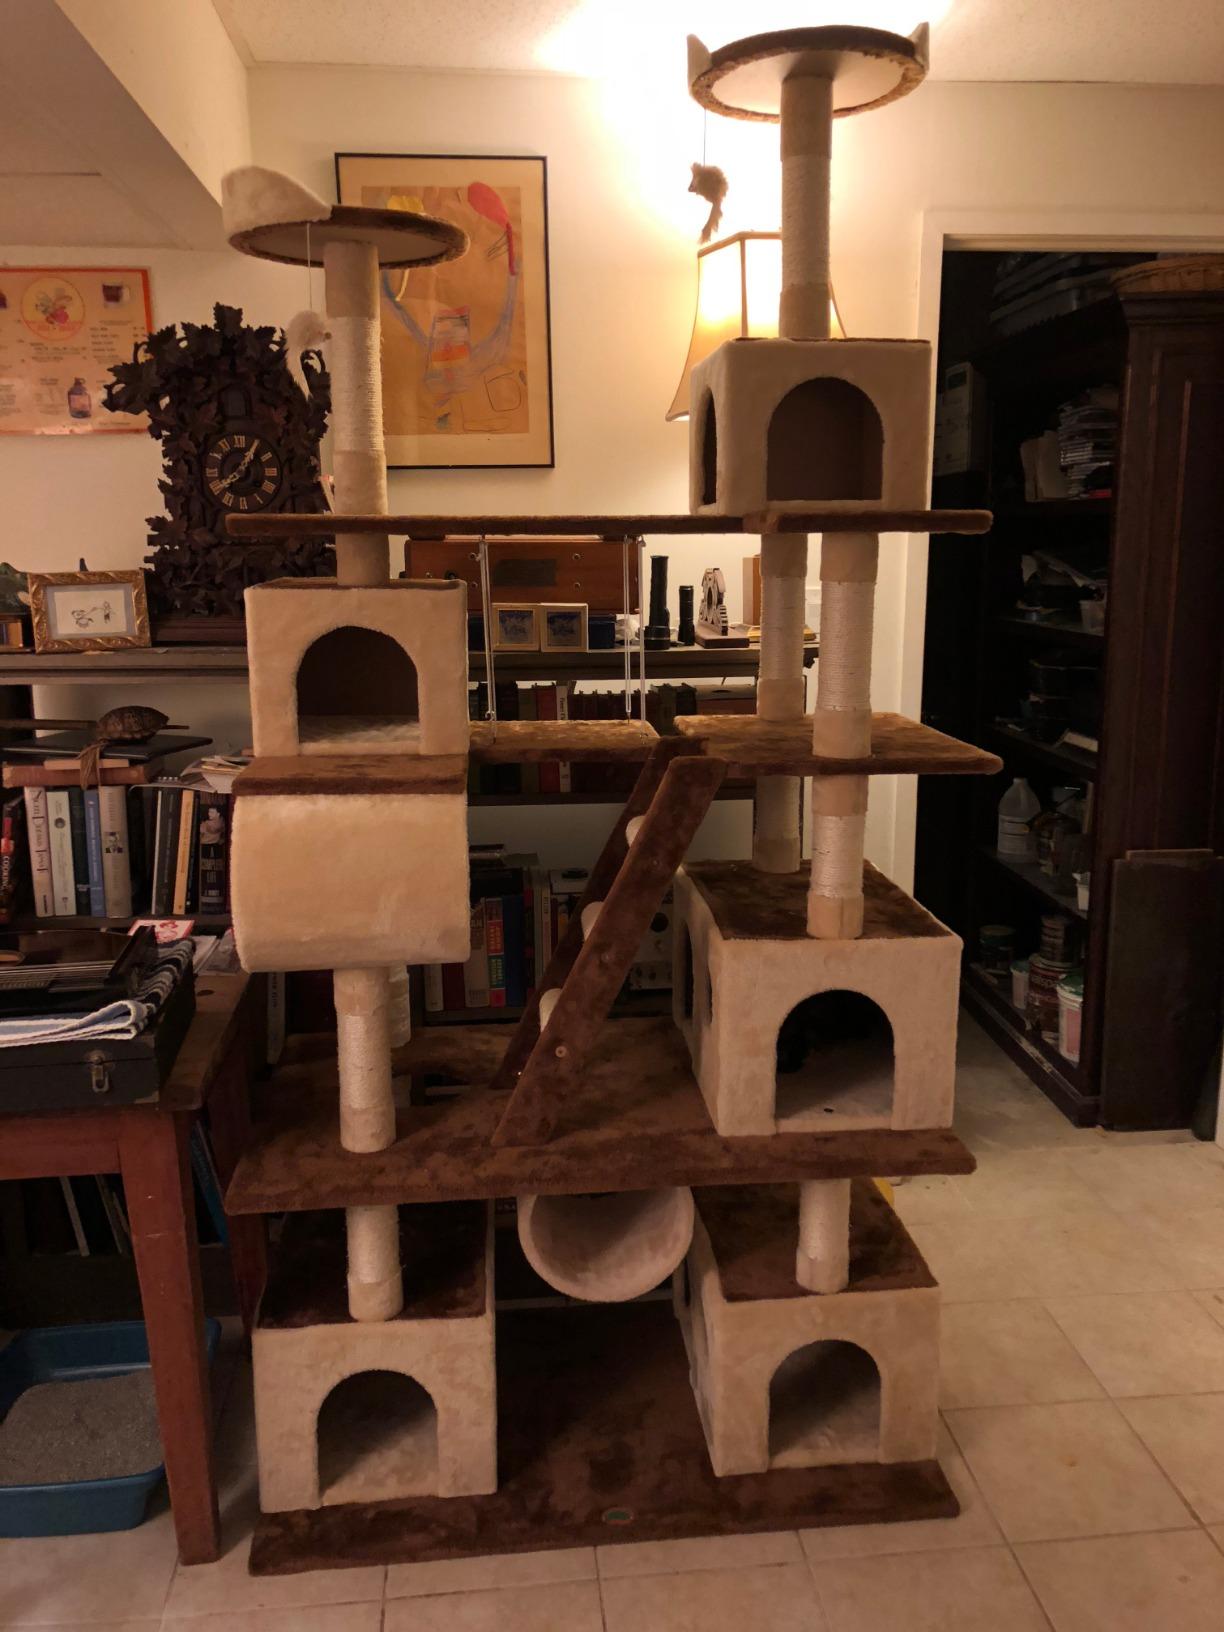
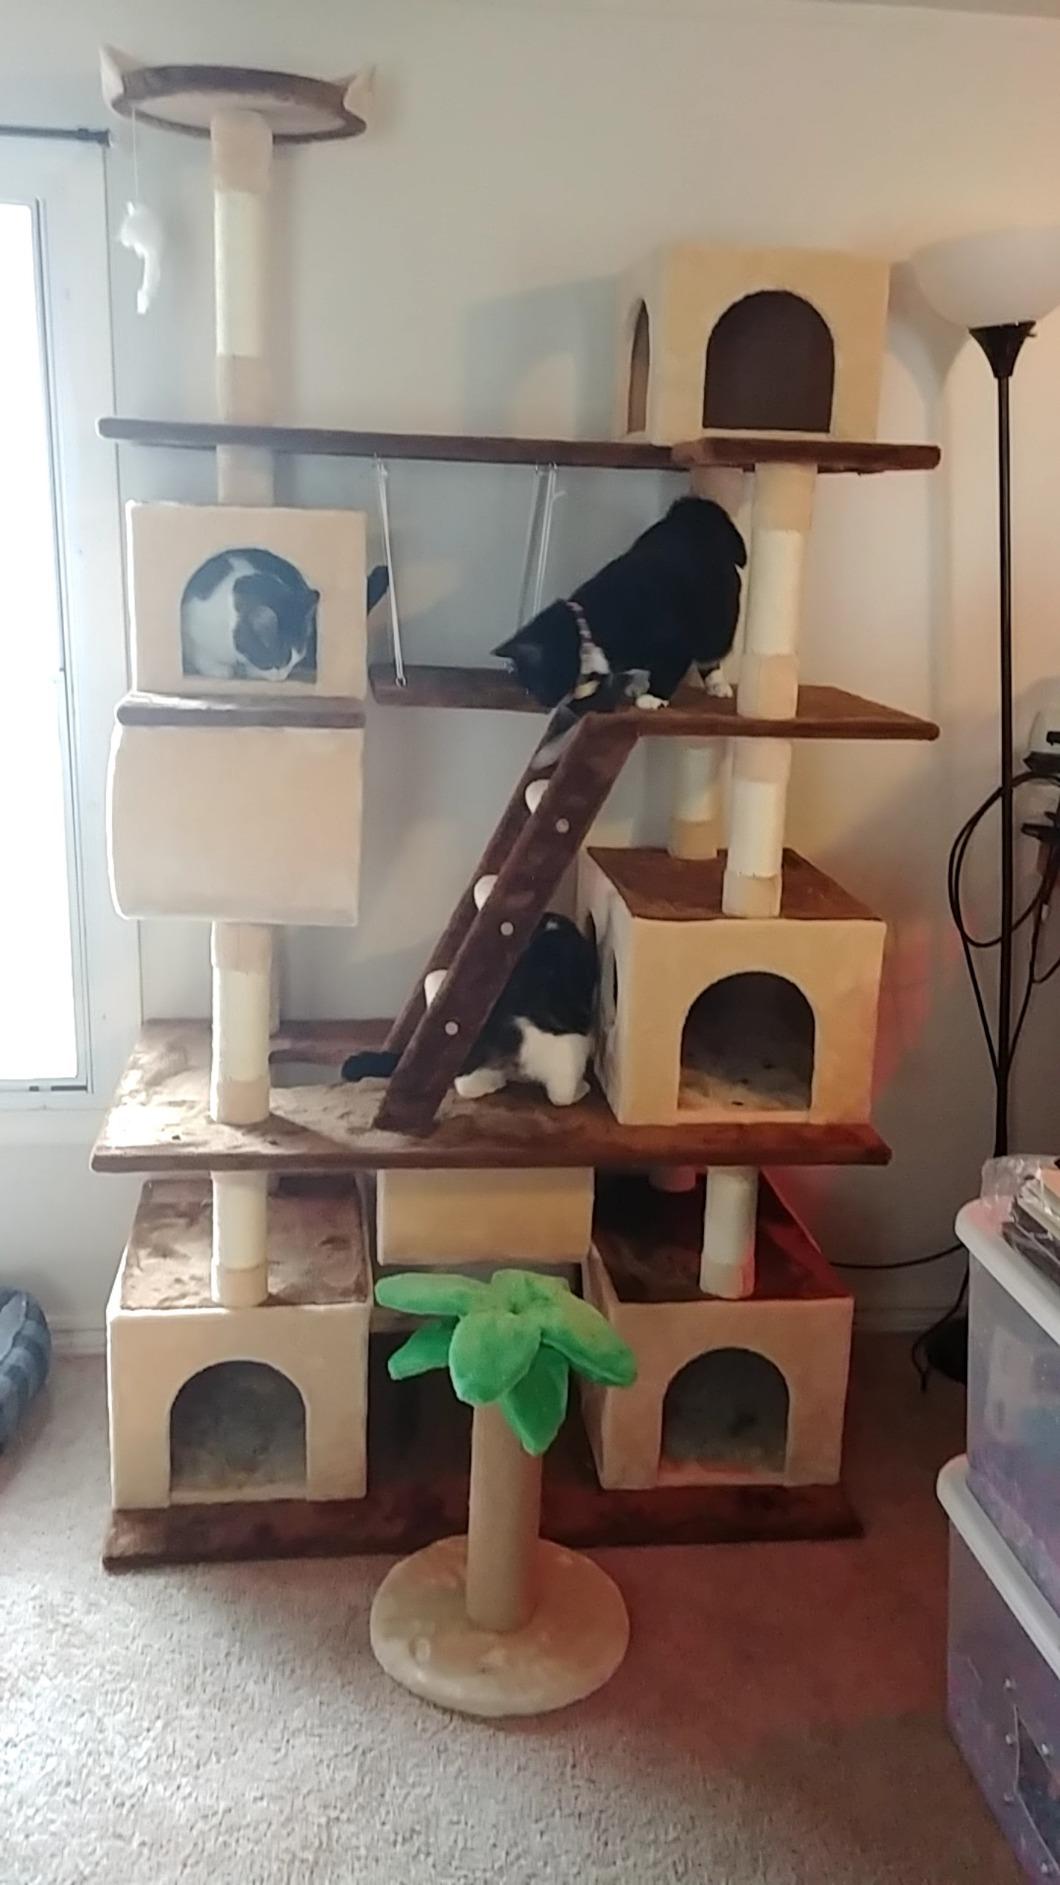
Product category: items_cat tree
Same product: yes